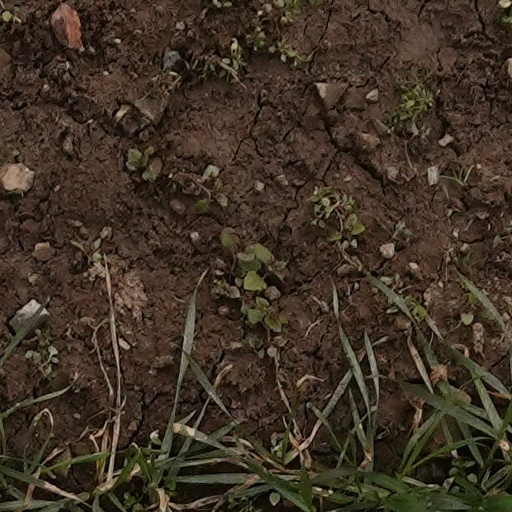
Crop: wheat